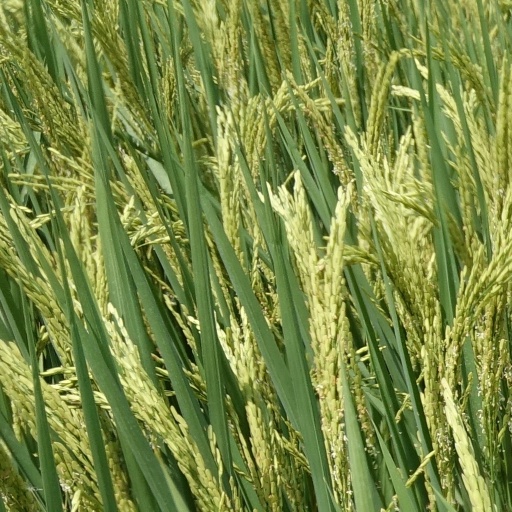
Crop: rice